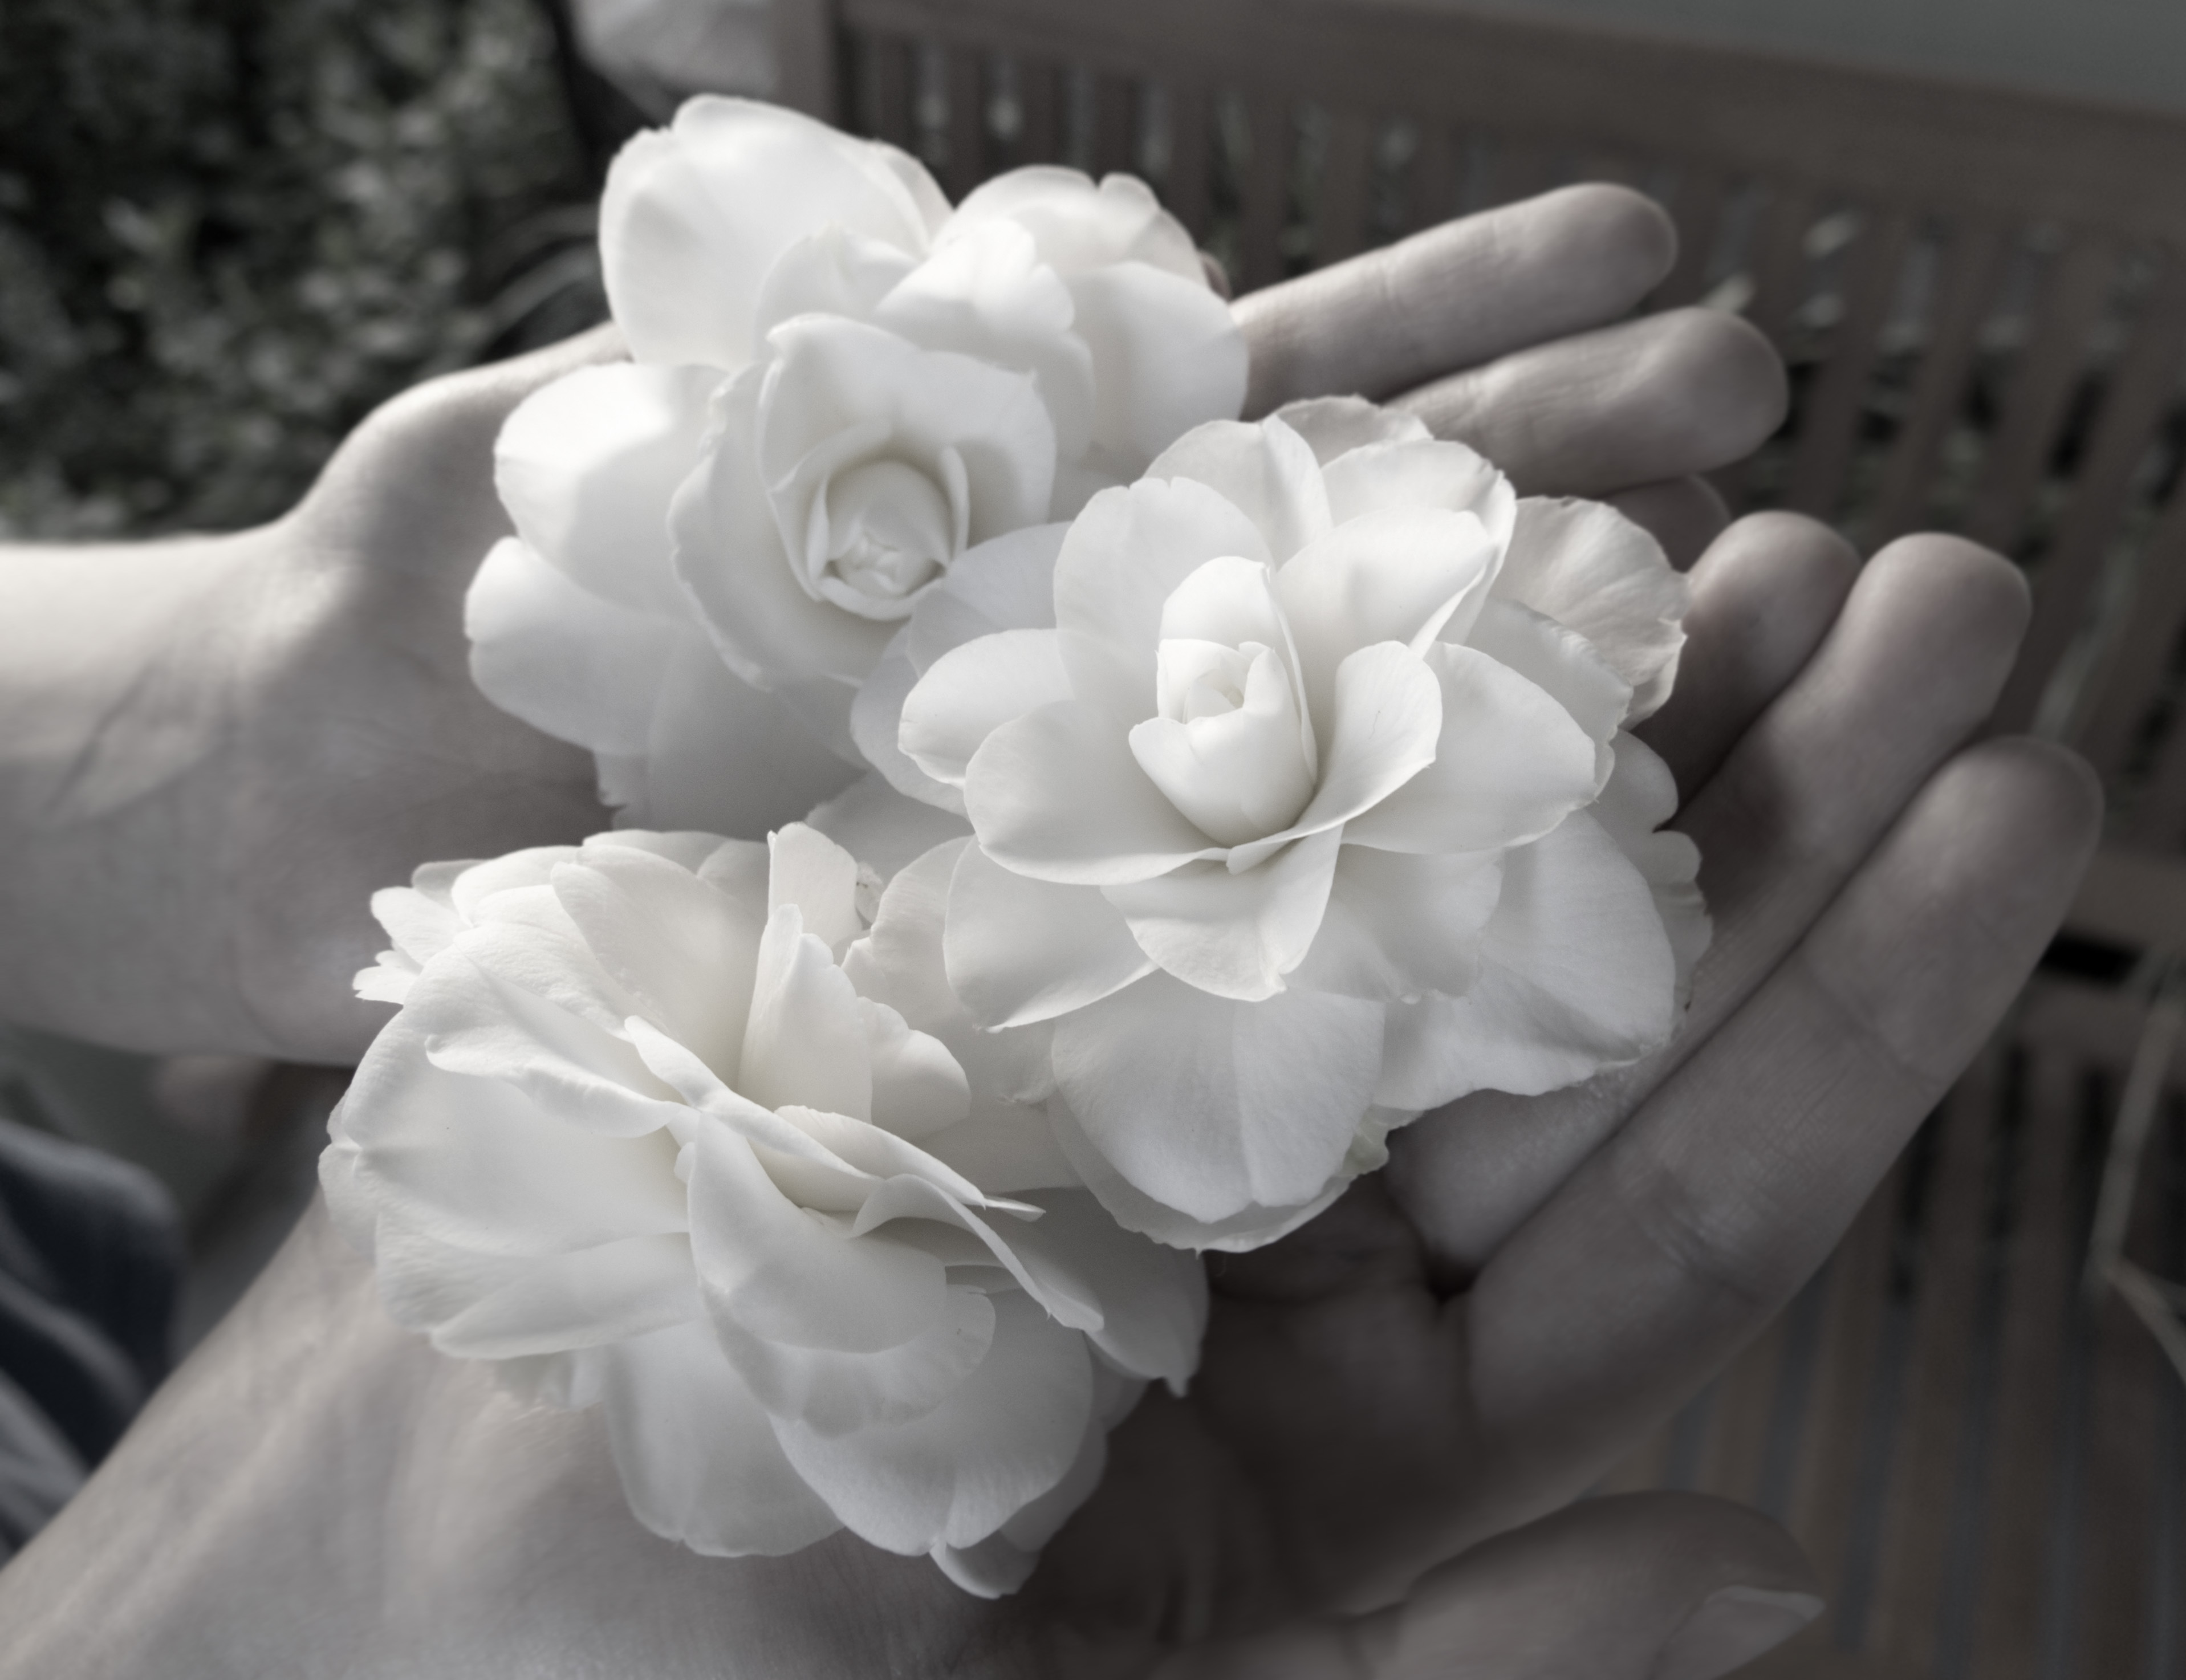
black and white, plant, white, photography, flower, petal, close up, 2015, dress, floristry, 365, camellia, 3652015imstillstanding, gardenia, handfull, theaceae, flowering plant, flower bouquet, monochrome photography, land plant